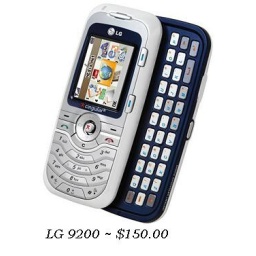
4-month-old LG 9200 for only $150... in perfect working condition... comes with home charger and car charger.